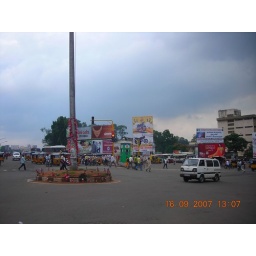
Assilmetta junction / RTC cross roads in Vizag